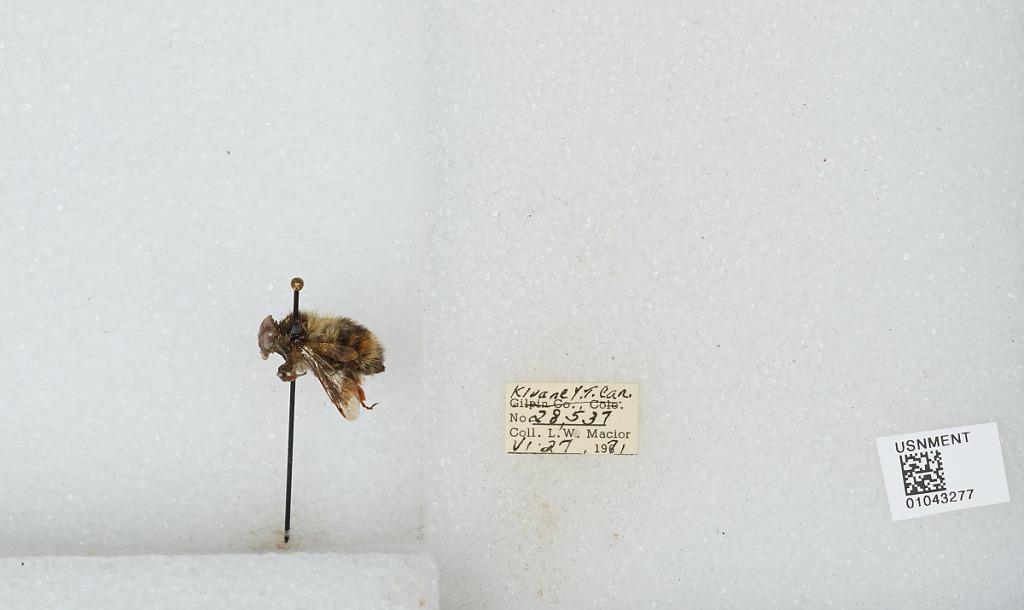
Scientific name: Bombus bifarius nearcticus
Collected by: L. Macior
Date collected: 1971-6-27
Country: Canada
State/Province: Yukon Territory
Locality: Kluane
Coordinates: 60.75, -139.5